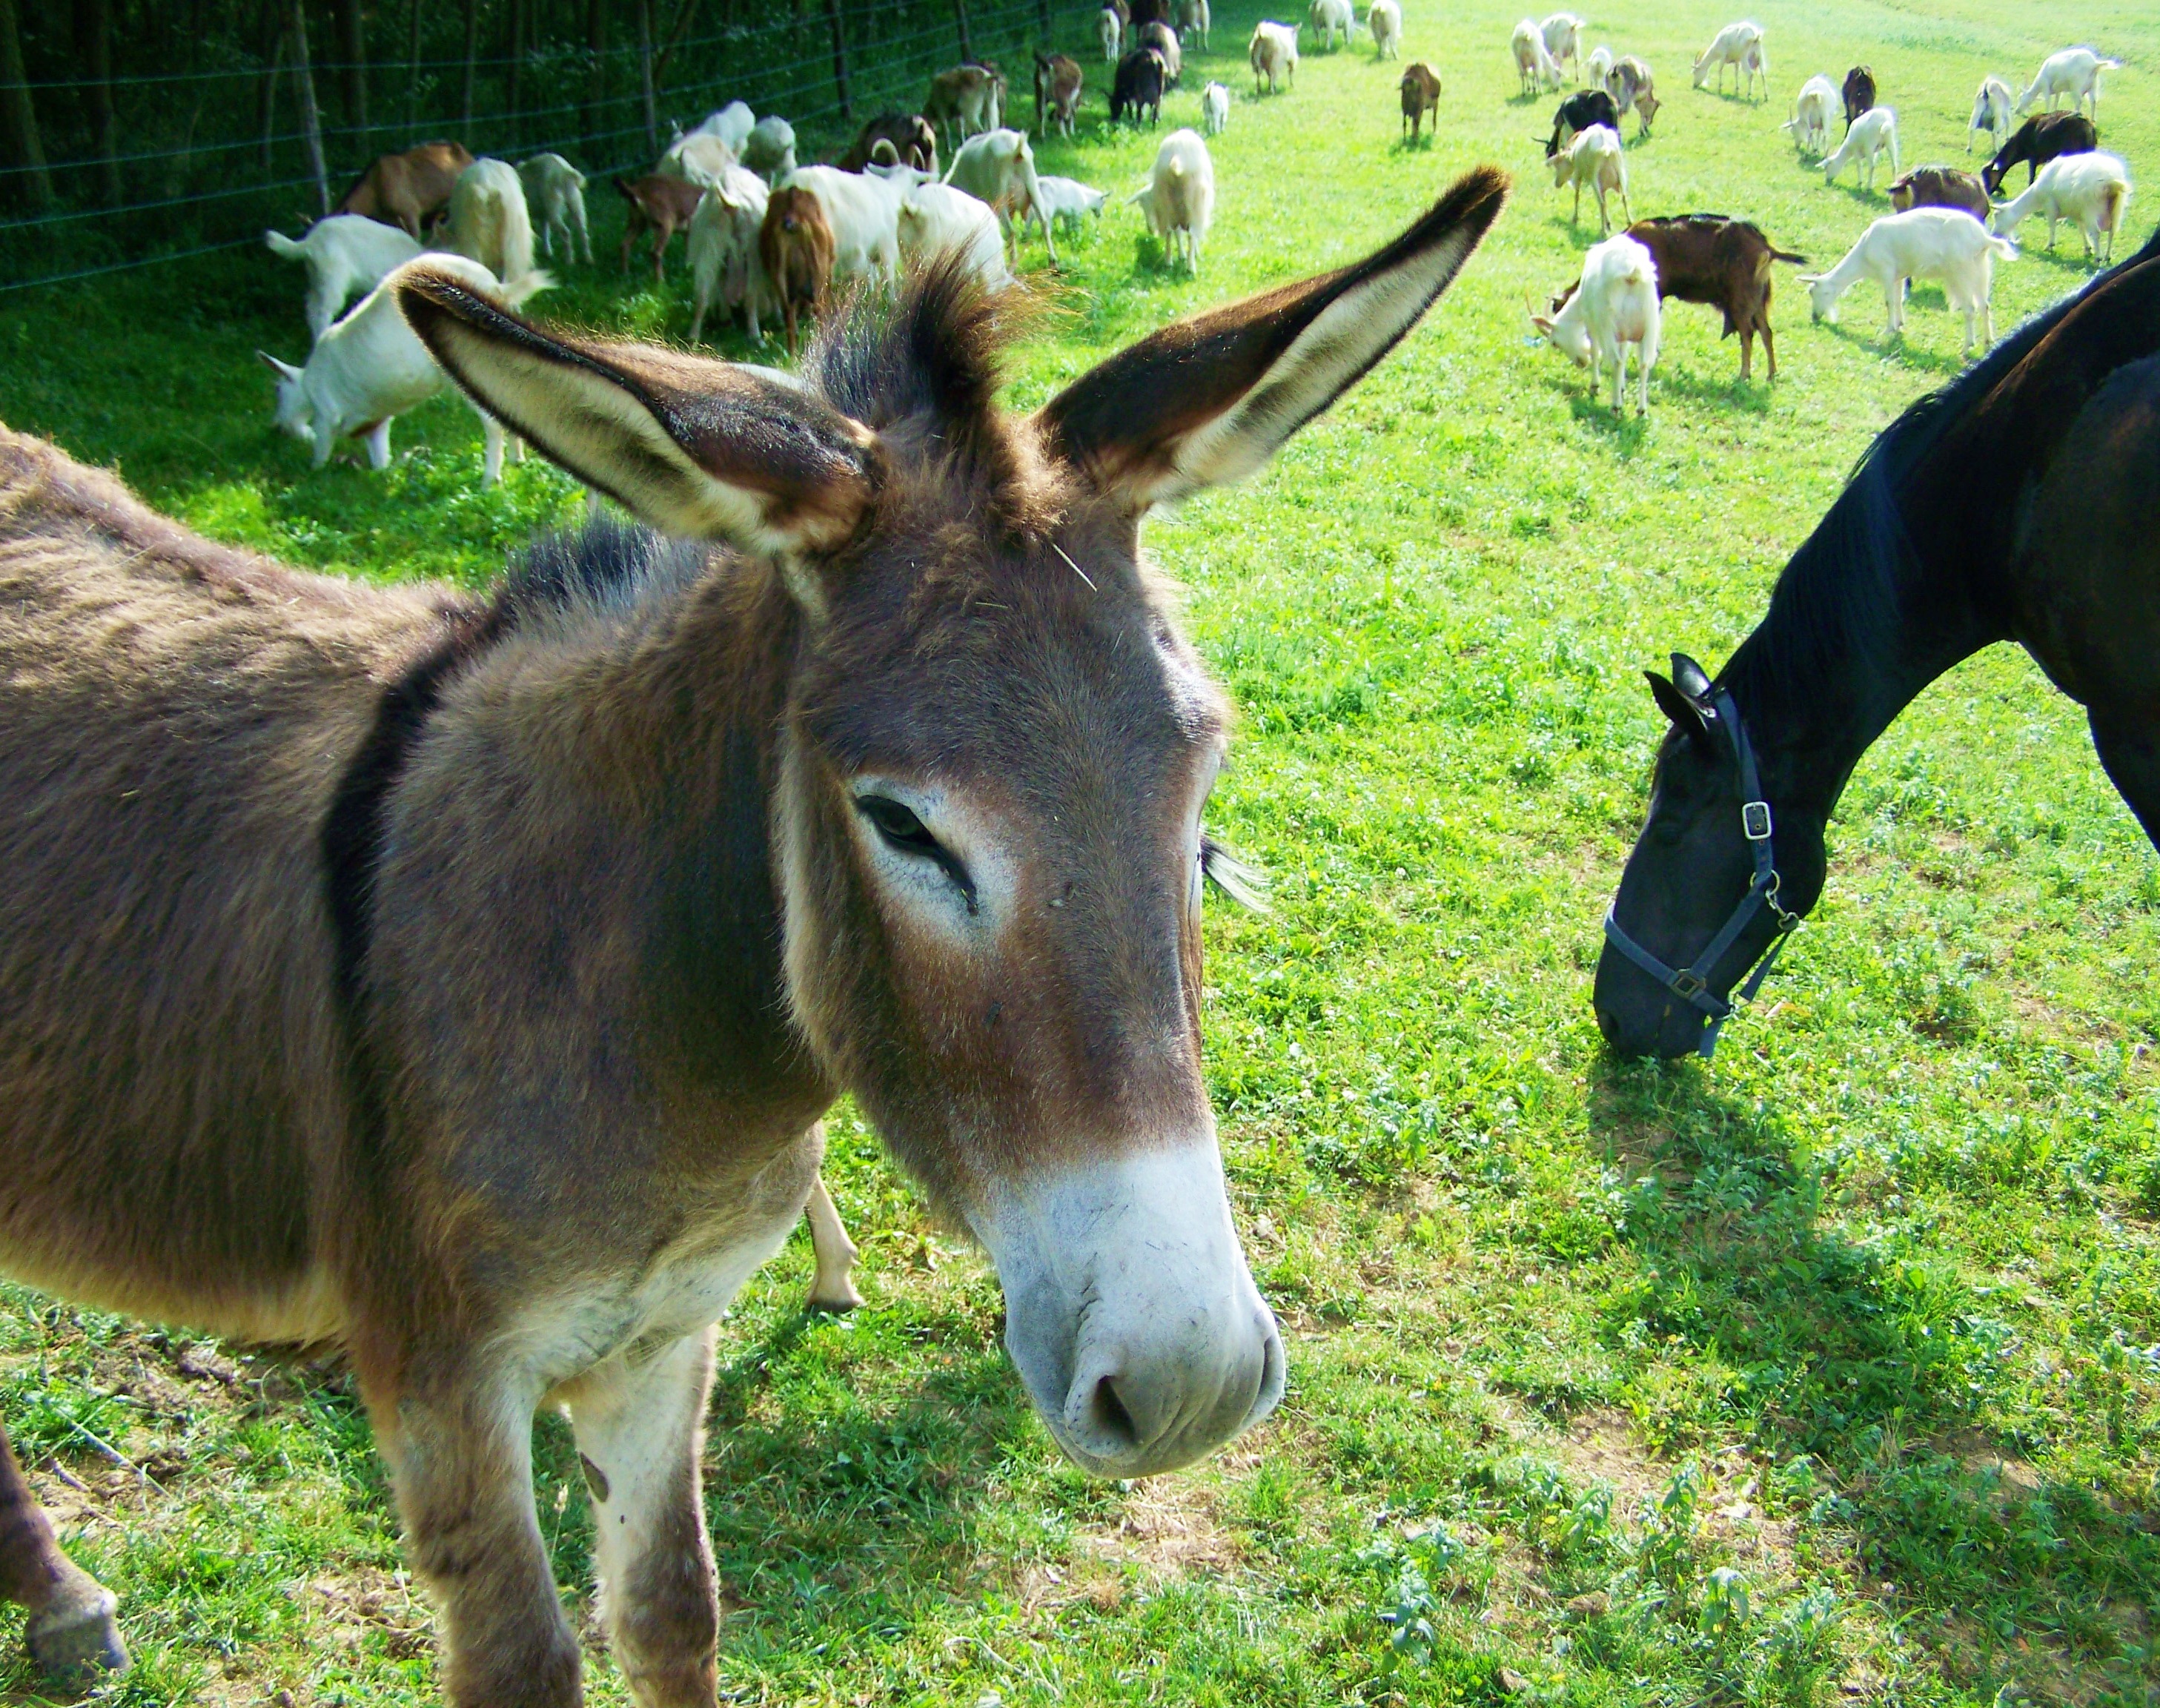
grass, farm, meadow, wildlife, pasture, grazing, horse, mammal, fauna, donkey, vertebrate, mare, foal, mule, pack animal, hoofed animals, horse like mammal, mustang horse, grayish brown